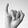
ASL letter: I